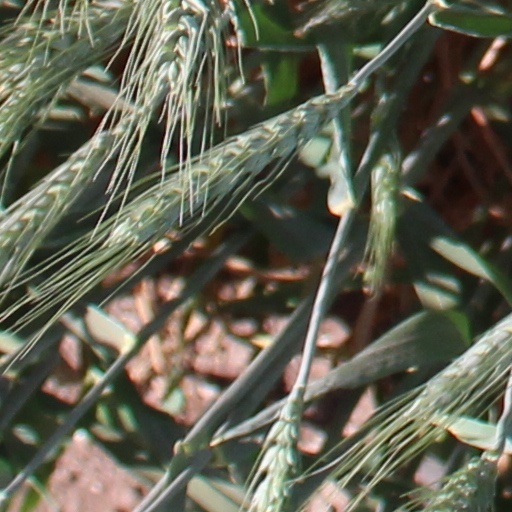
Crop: wheat